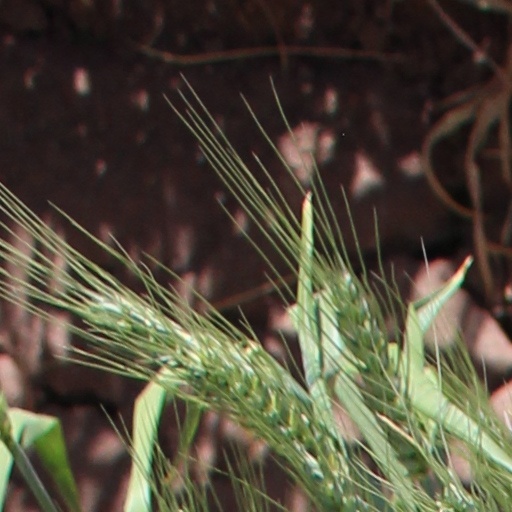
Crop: wheat